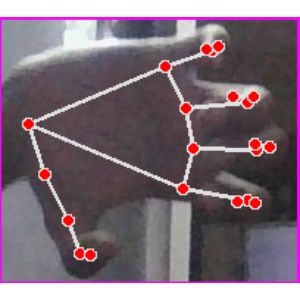
अक्षर: त